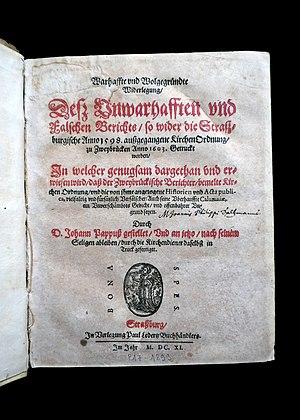
Warhaffte und wolgegründte Widerlegung/ deß unwarhafften und falschen Berichts/ so wider die Straßburgische Anno 1598. außgangene KirchenOrdnung/ zu Zweybrücken Anno 1603. getruckt worden/ In welcher genugsam dargethan und erwiesen wird/ daß der Zweybrückische Berichter/ bemelte Kirchen Ordnung/ und die von ihme angezogene Historien und Acta publica, vielfaltig und fürsätzlich verfälschet: auch seine uberhauffte Calumniæ, ein unverschämbtes Gedicht/ und offenbahrer Ungrund seyen. Durch D. Johann Pappuß gestellet/ und an jetzo/ nach seinem Seligen ableiben/ durch die Kirchendiener daselbst in Truck gefertiget. Publié en 1611 à Strasbourg Médiathèque protestante de Strasbourg [1]
Jean Pappus, né le 16 janvier 1549 à Lindau en Bavière et mort le 13 juillet 1610 à Strasbourg, est un théologien luthérien qui a dirigé l'Église strasbourgeoise de 1581 à sa mort.